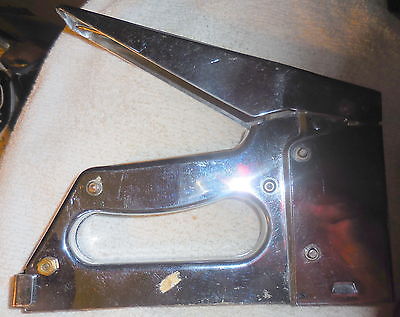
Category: stapler